Windsloe Mansion

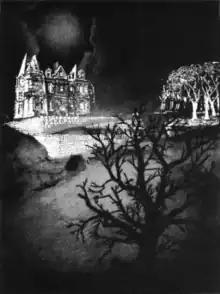

Windsloe Mansion is a text adventure published by Adventure of the Month Club for the Apple II, Atari 8-bit computers, and TRS-80. It was the January 1982 Adventure of the Month.